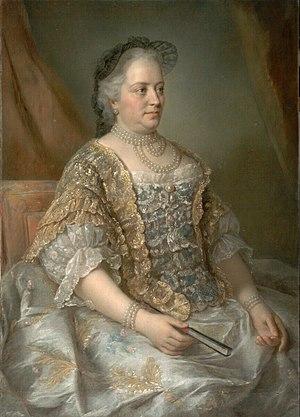
Wenceslas Antoine, comte, puis prince de Kaunitz, comte de Rietberg, connu dans les textes français de l'époque comme « prince de Kaunitz », né à Vienne le 2 février 1711 et mort à Mariahilf le 27 juin 1794, est un diplomate et homme d'État bohémien au service de la monarchie de Habsbourg.